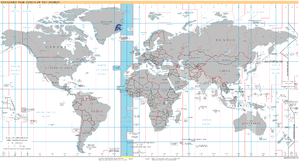
UTC-1 est un fuseau horaire, en retard d'une heure sur UTC.